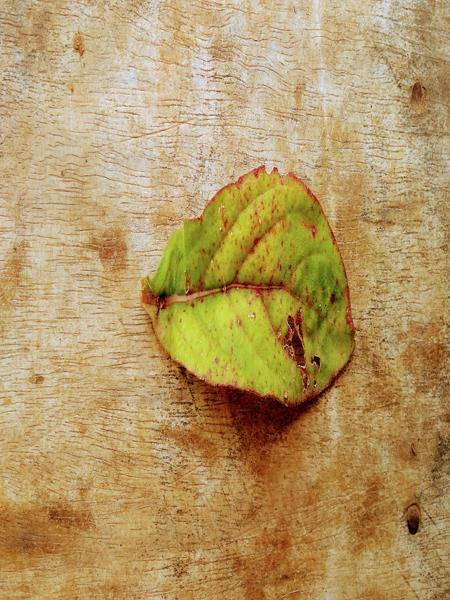
Plant: Globe Amarnath